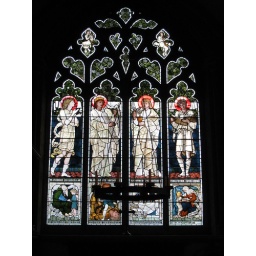
Stained glass window by Edward Burne-Jones, king of the pre-Raphaelites